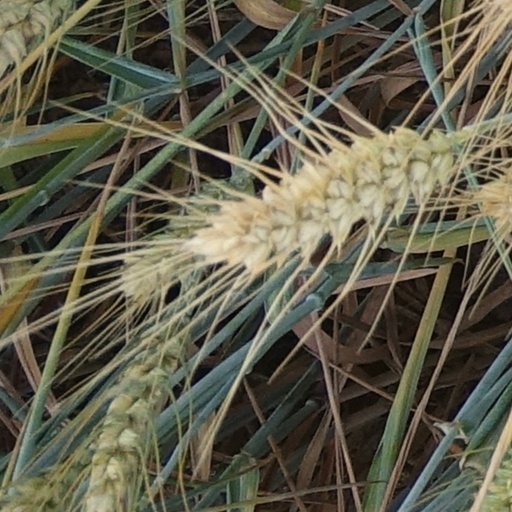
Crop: wheat